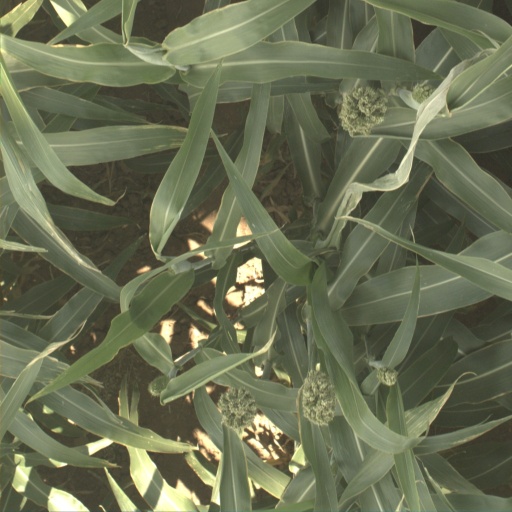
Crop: sorghum